Supernova

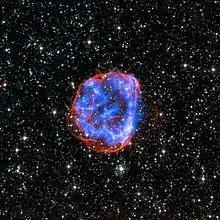
Supernova remnant SNR E0519-69.0 in the Large Magellanic Cloud

The most luminous supernova ever recorded is ASASSN-15lh, at a distance of 3.82 gigalight-years. It was first detected in June 2015 and peaked at , which is twice the bolometric luminosity of any other known supernova. The nature of this supernova is debated and several alternative explanations, such as tidal disruption of a star by a black hole, have been suggested.